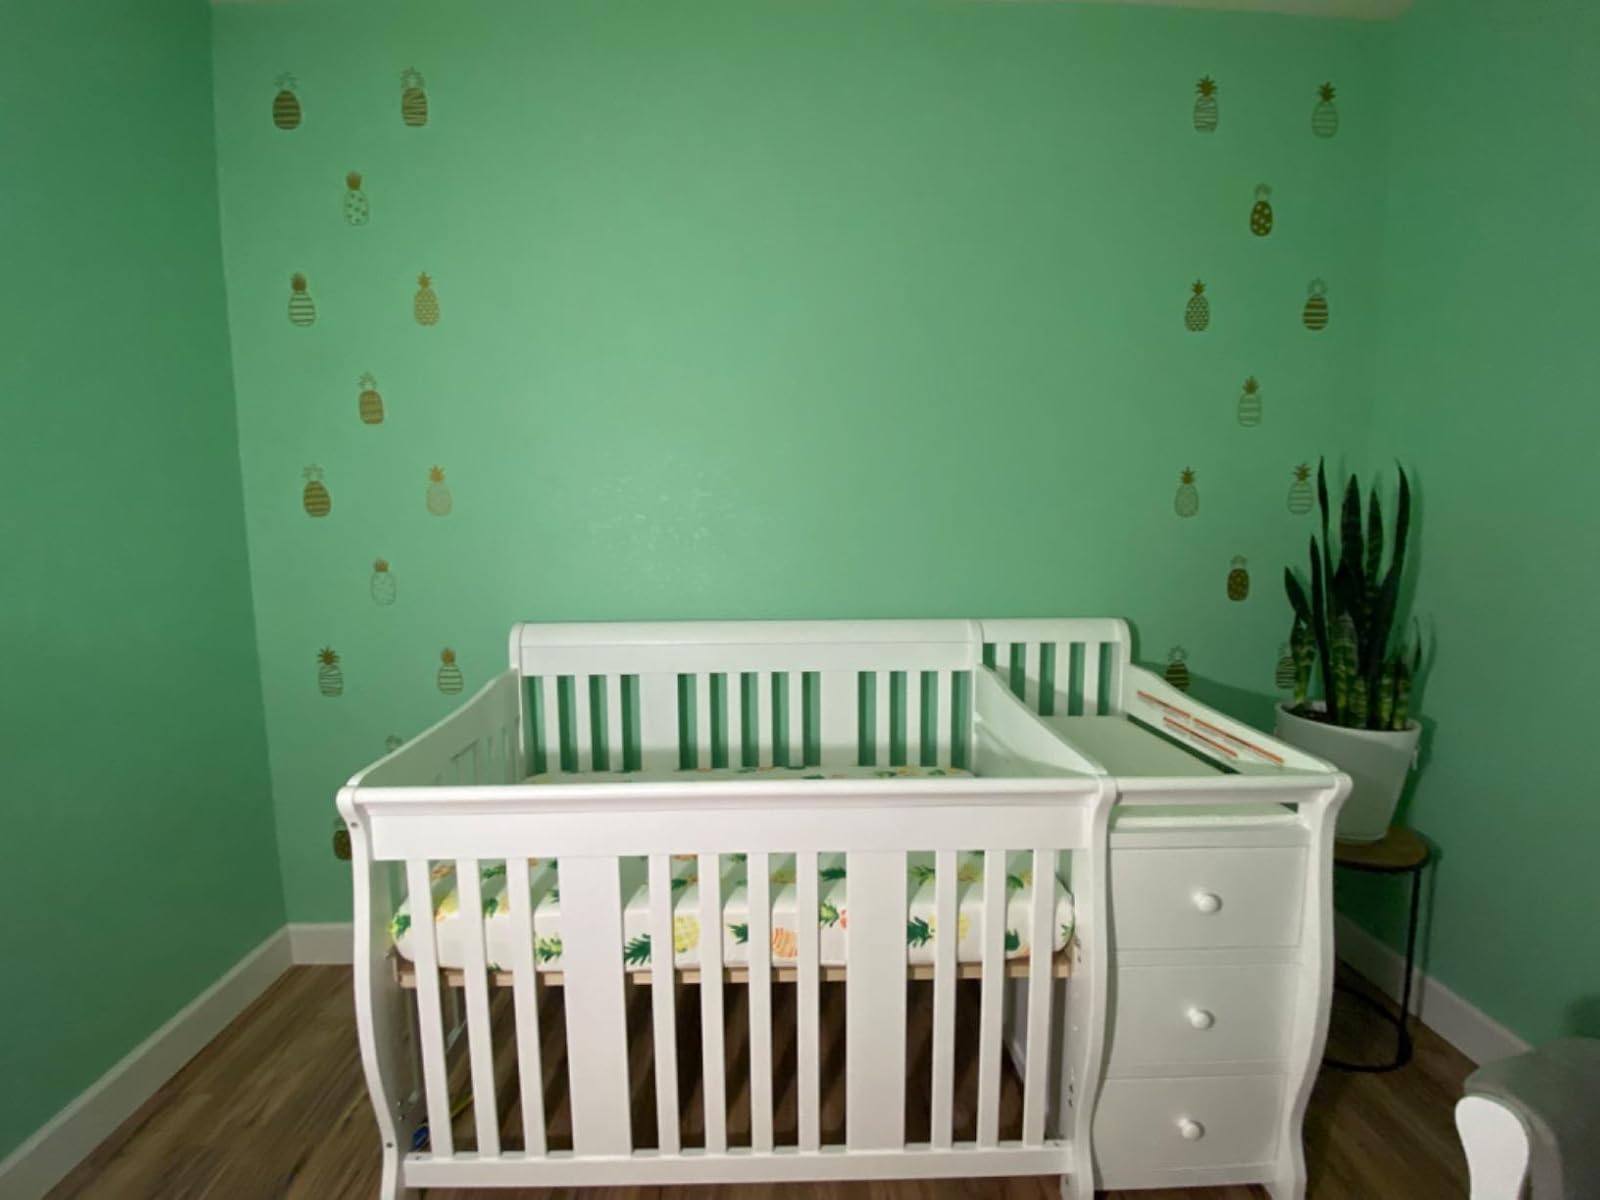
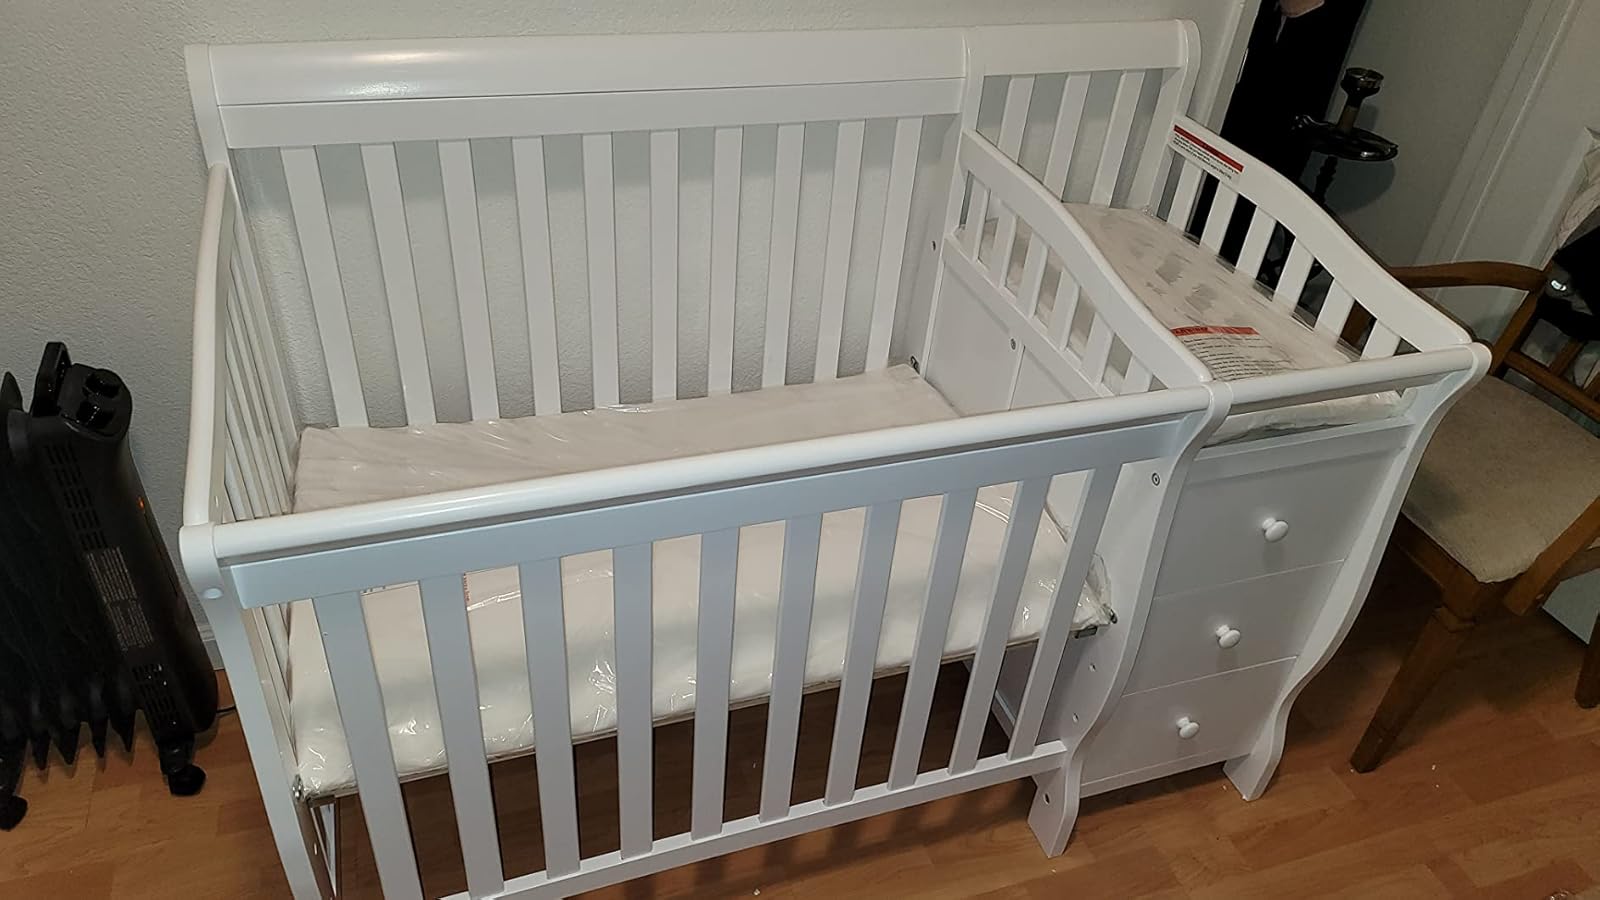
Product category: products_crib
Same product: yes